Loaded Guns

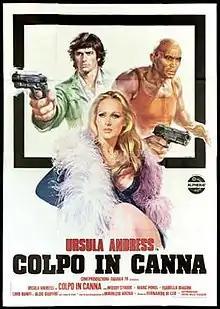

Loaded Guns is a 1975 Italian crime film written and directed by Fernando di Leo and starring Ursula Andress.